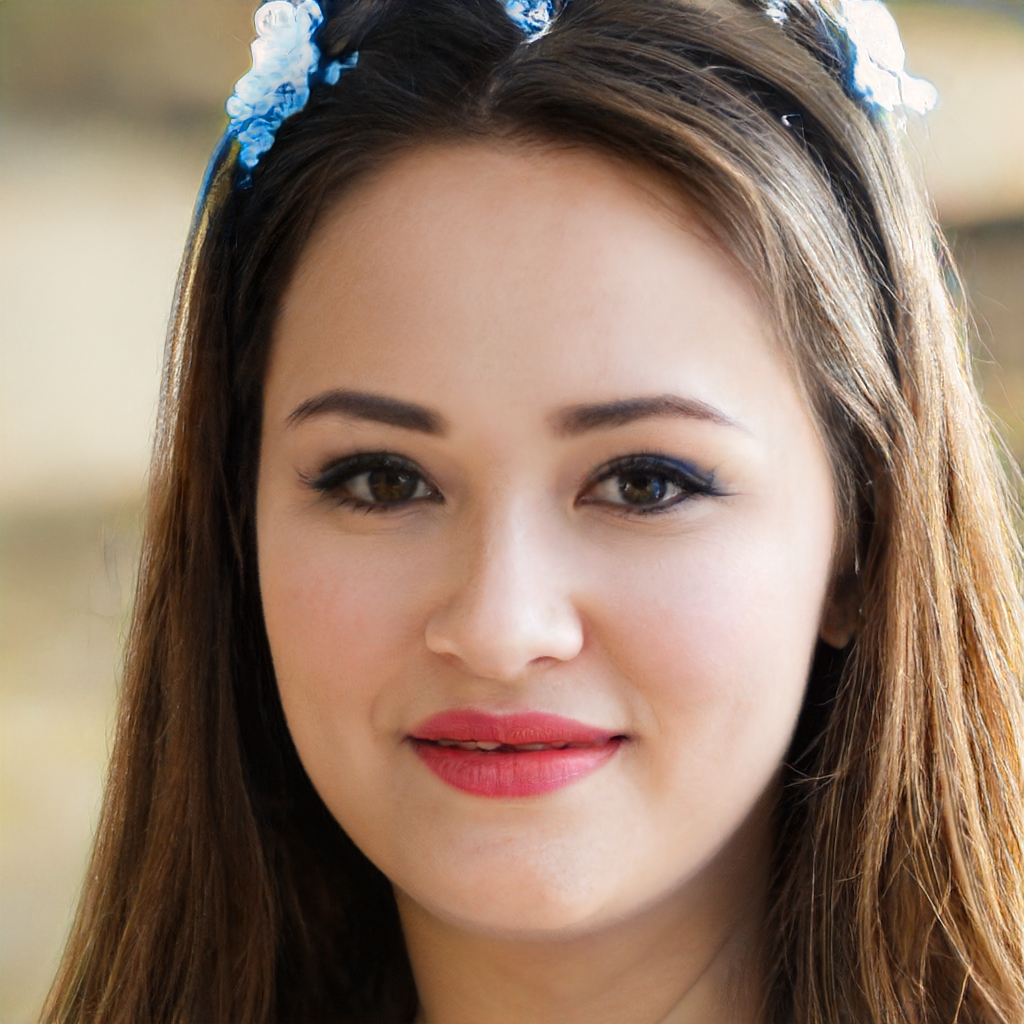
Gender: Female